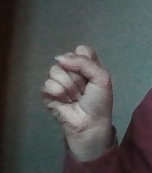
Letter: saad